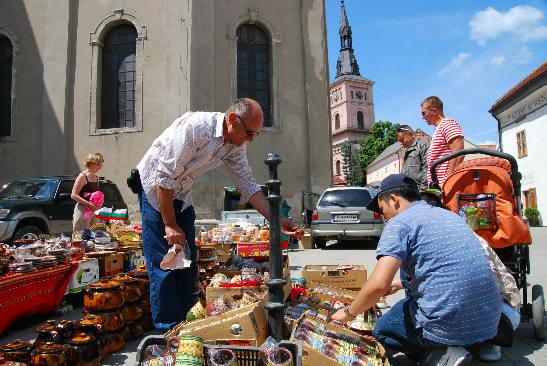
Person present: Yes